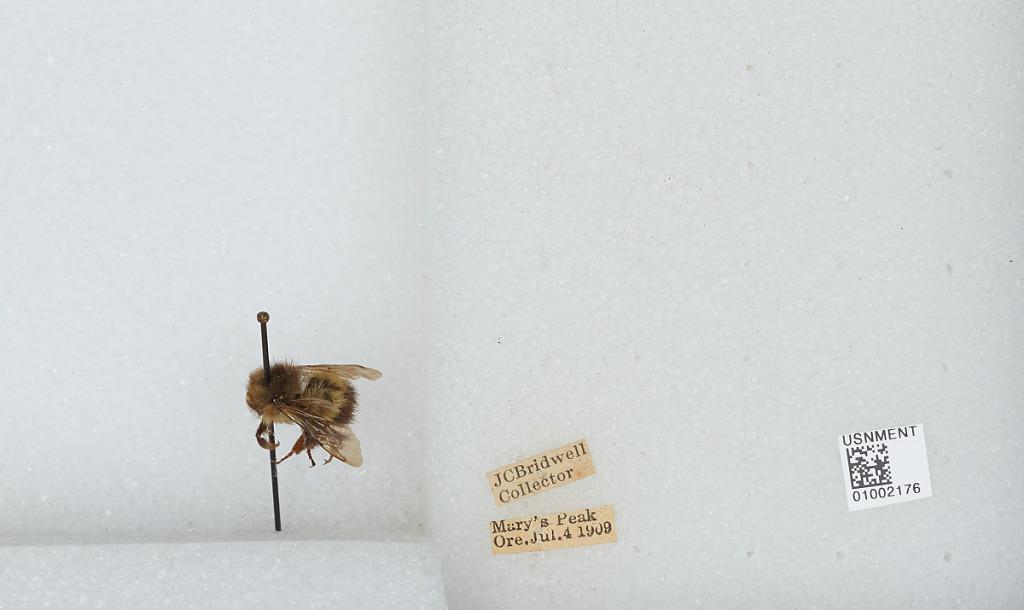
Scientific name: Bombus (Pyrobombus) flavifrons Cresson
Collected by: J. Bridwell
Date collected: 1909-7-4
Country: United States
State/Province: Oregon
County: Benton
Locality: Marys Peak
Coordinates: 44.5044, -123.552